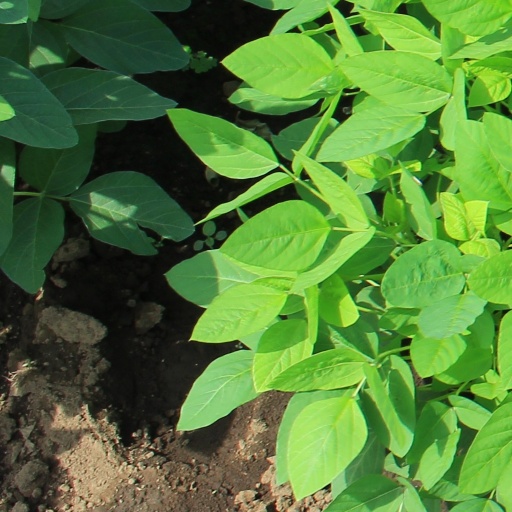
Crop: soybean